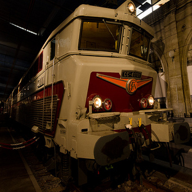
Vehicle type: Trains